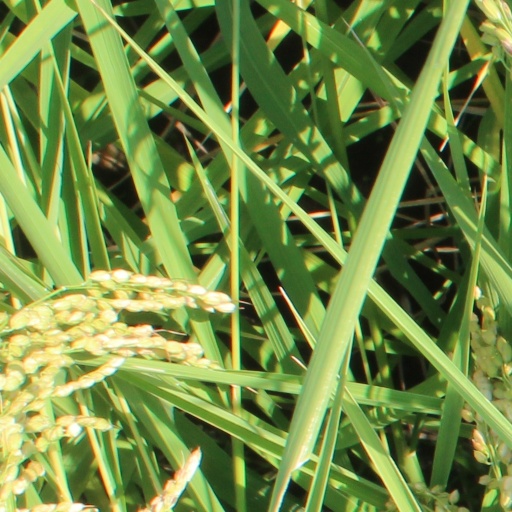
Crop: rice